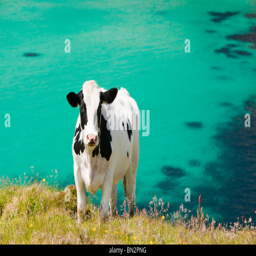
a cow on rough grazing